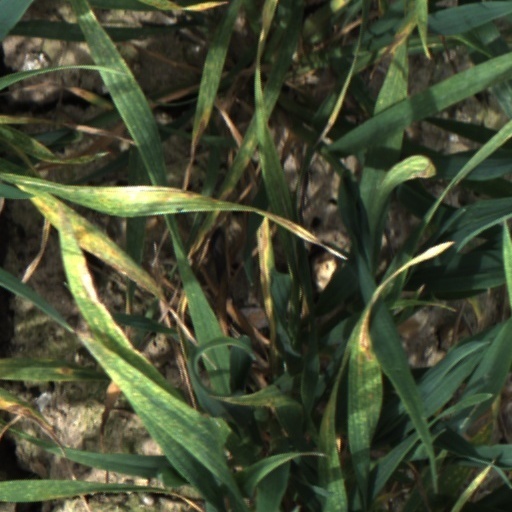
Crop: wheat